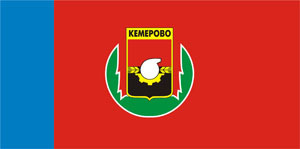
Kemerovo
Kemerovo er en by i Kemerovo oblast i den sydøstlige del af vestlige Sibirien i Den Russiske Føderation. Kemerovo er administrativt center i oblasten, og har 556.920 indbyggere.